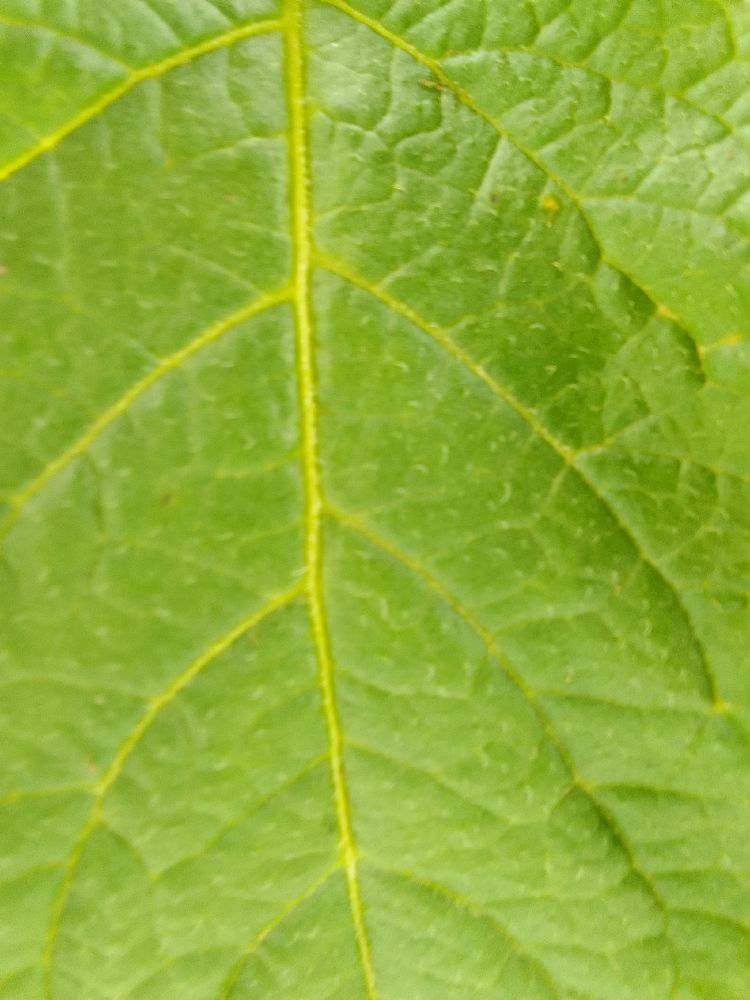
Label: Healthy